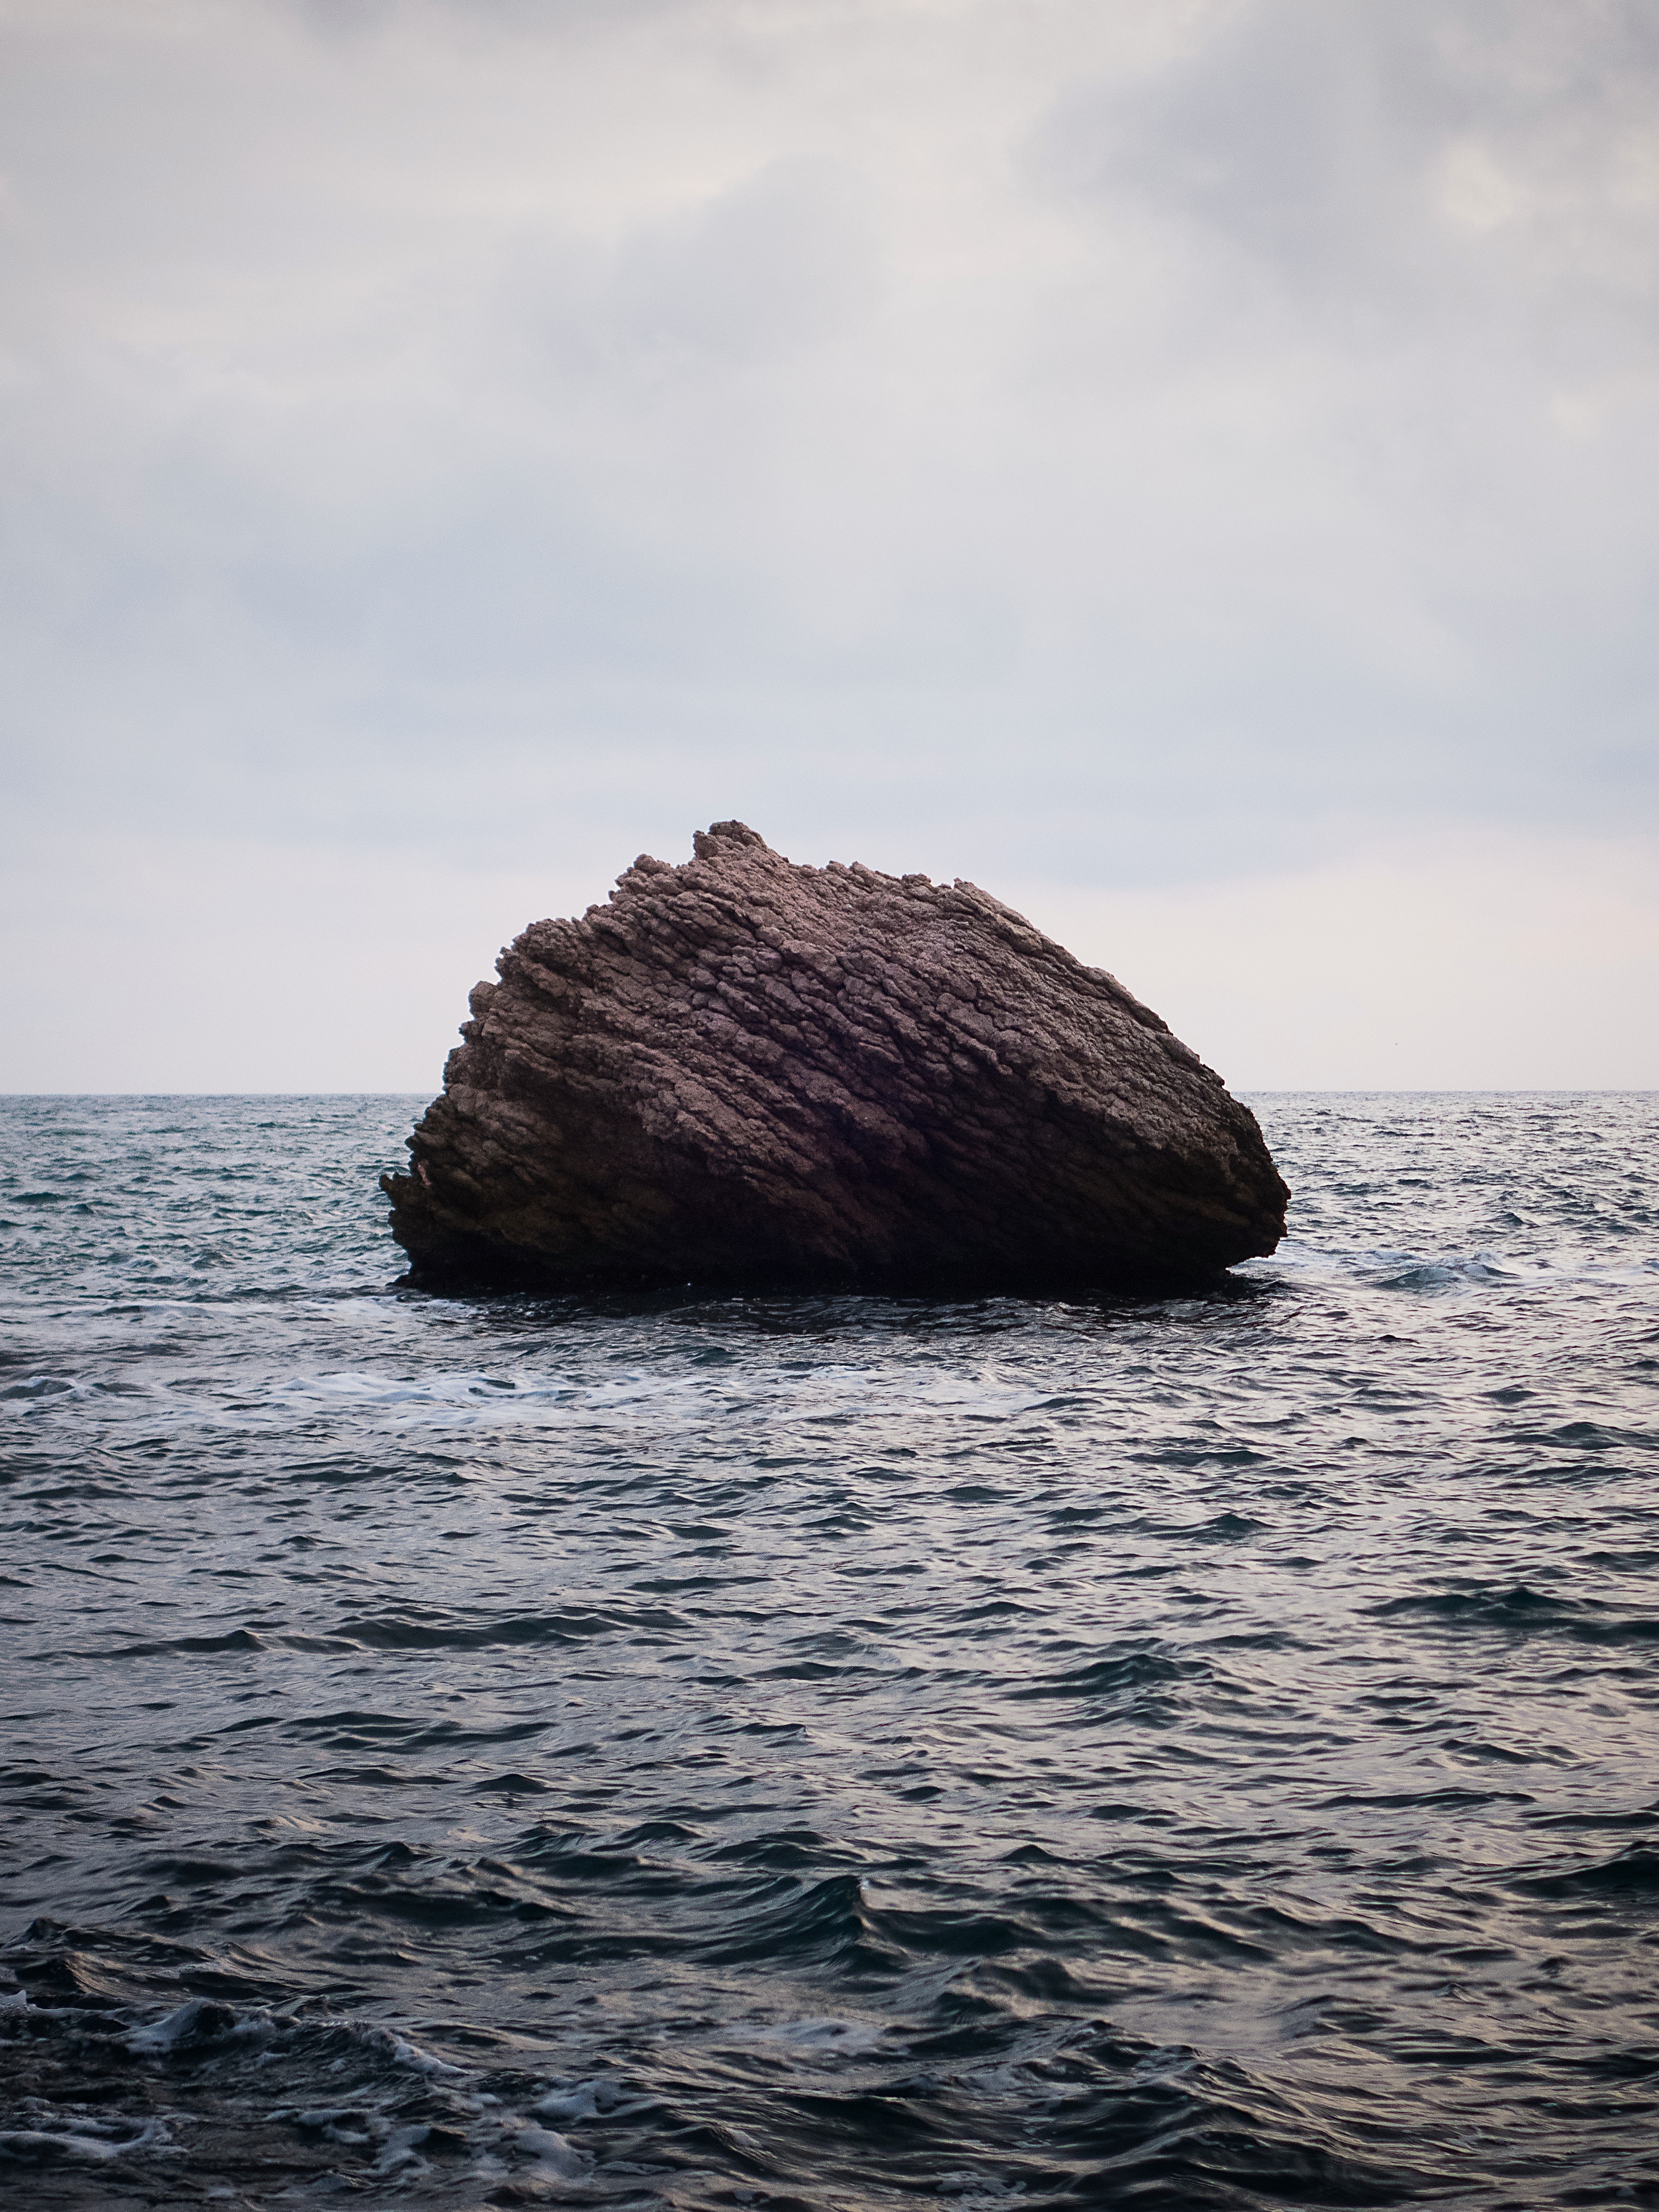
beach, sea, coast, water, sand, rock, ocean, horizon, cloud, shore, wave, cliff, reflection, vehicle, bay, terrain, material, body of water, cape, islet, wind wave